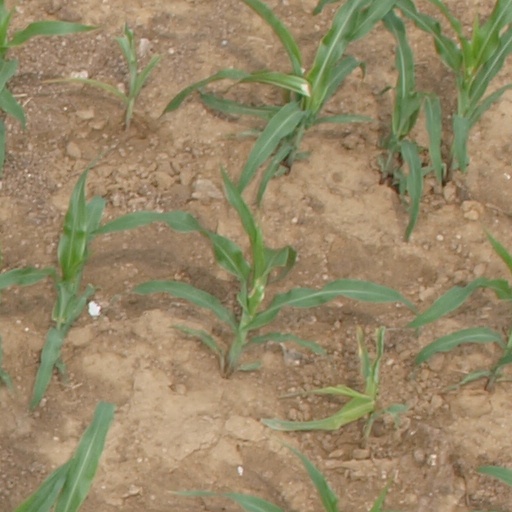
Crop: maize; corn